Eastgate, Chester

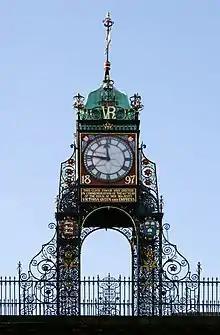
Eastgate Clock

Eastgate is a permanently open gate through the Chester city walls, on the site of the original entrance to the Roman fortress of "Deva Victrix" in Chester, Cheshire, England. It is a prominent landmark in the city of Chester and the Eastgate clock on top of it is said to be the most photographed clock in England after Big Ben.